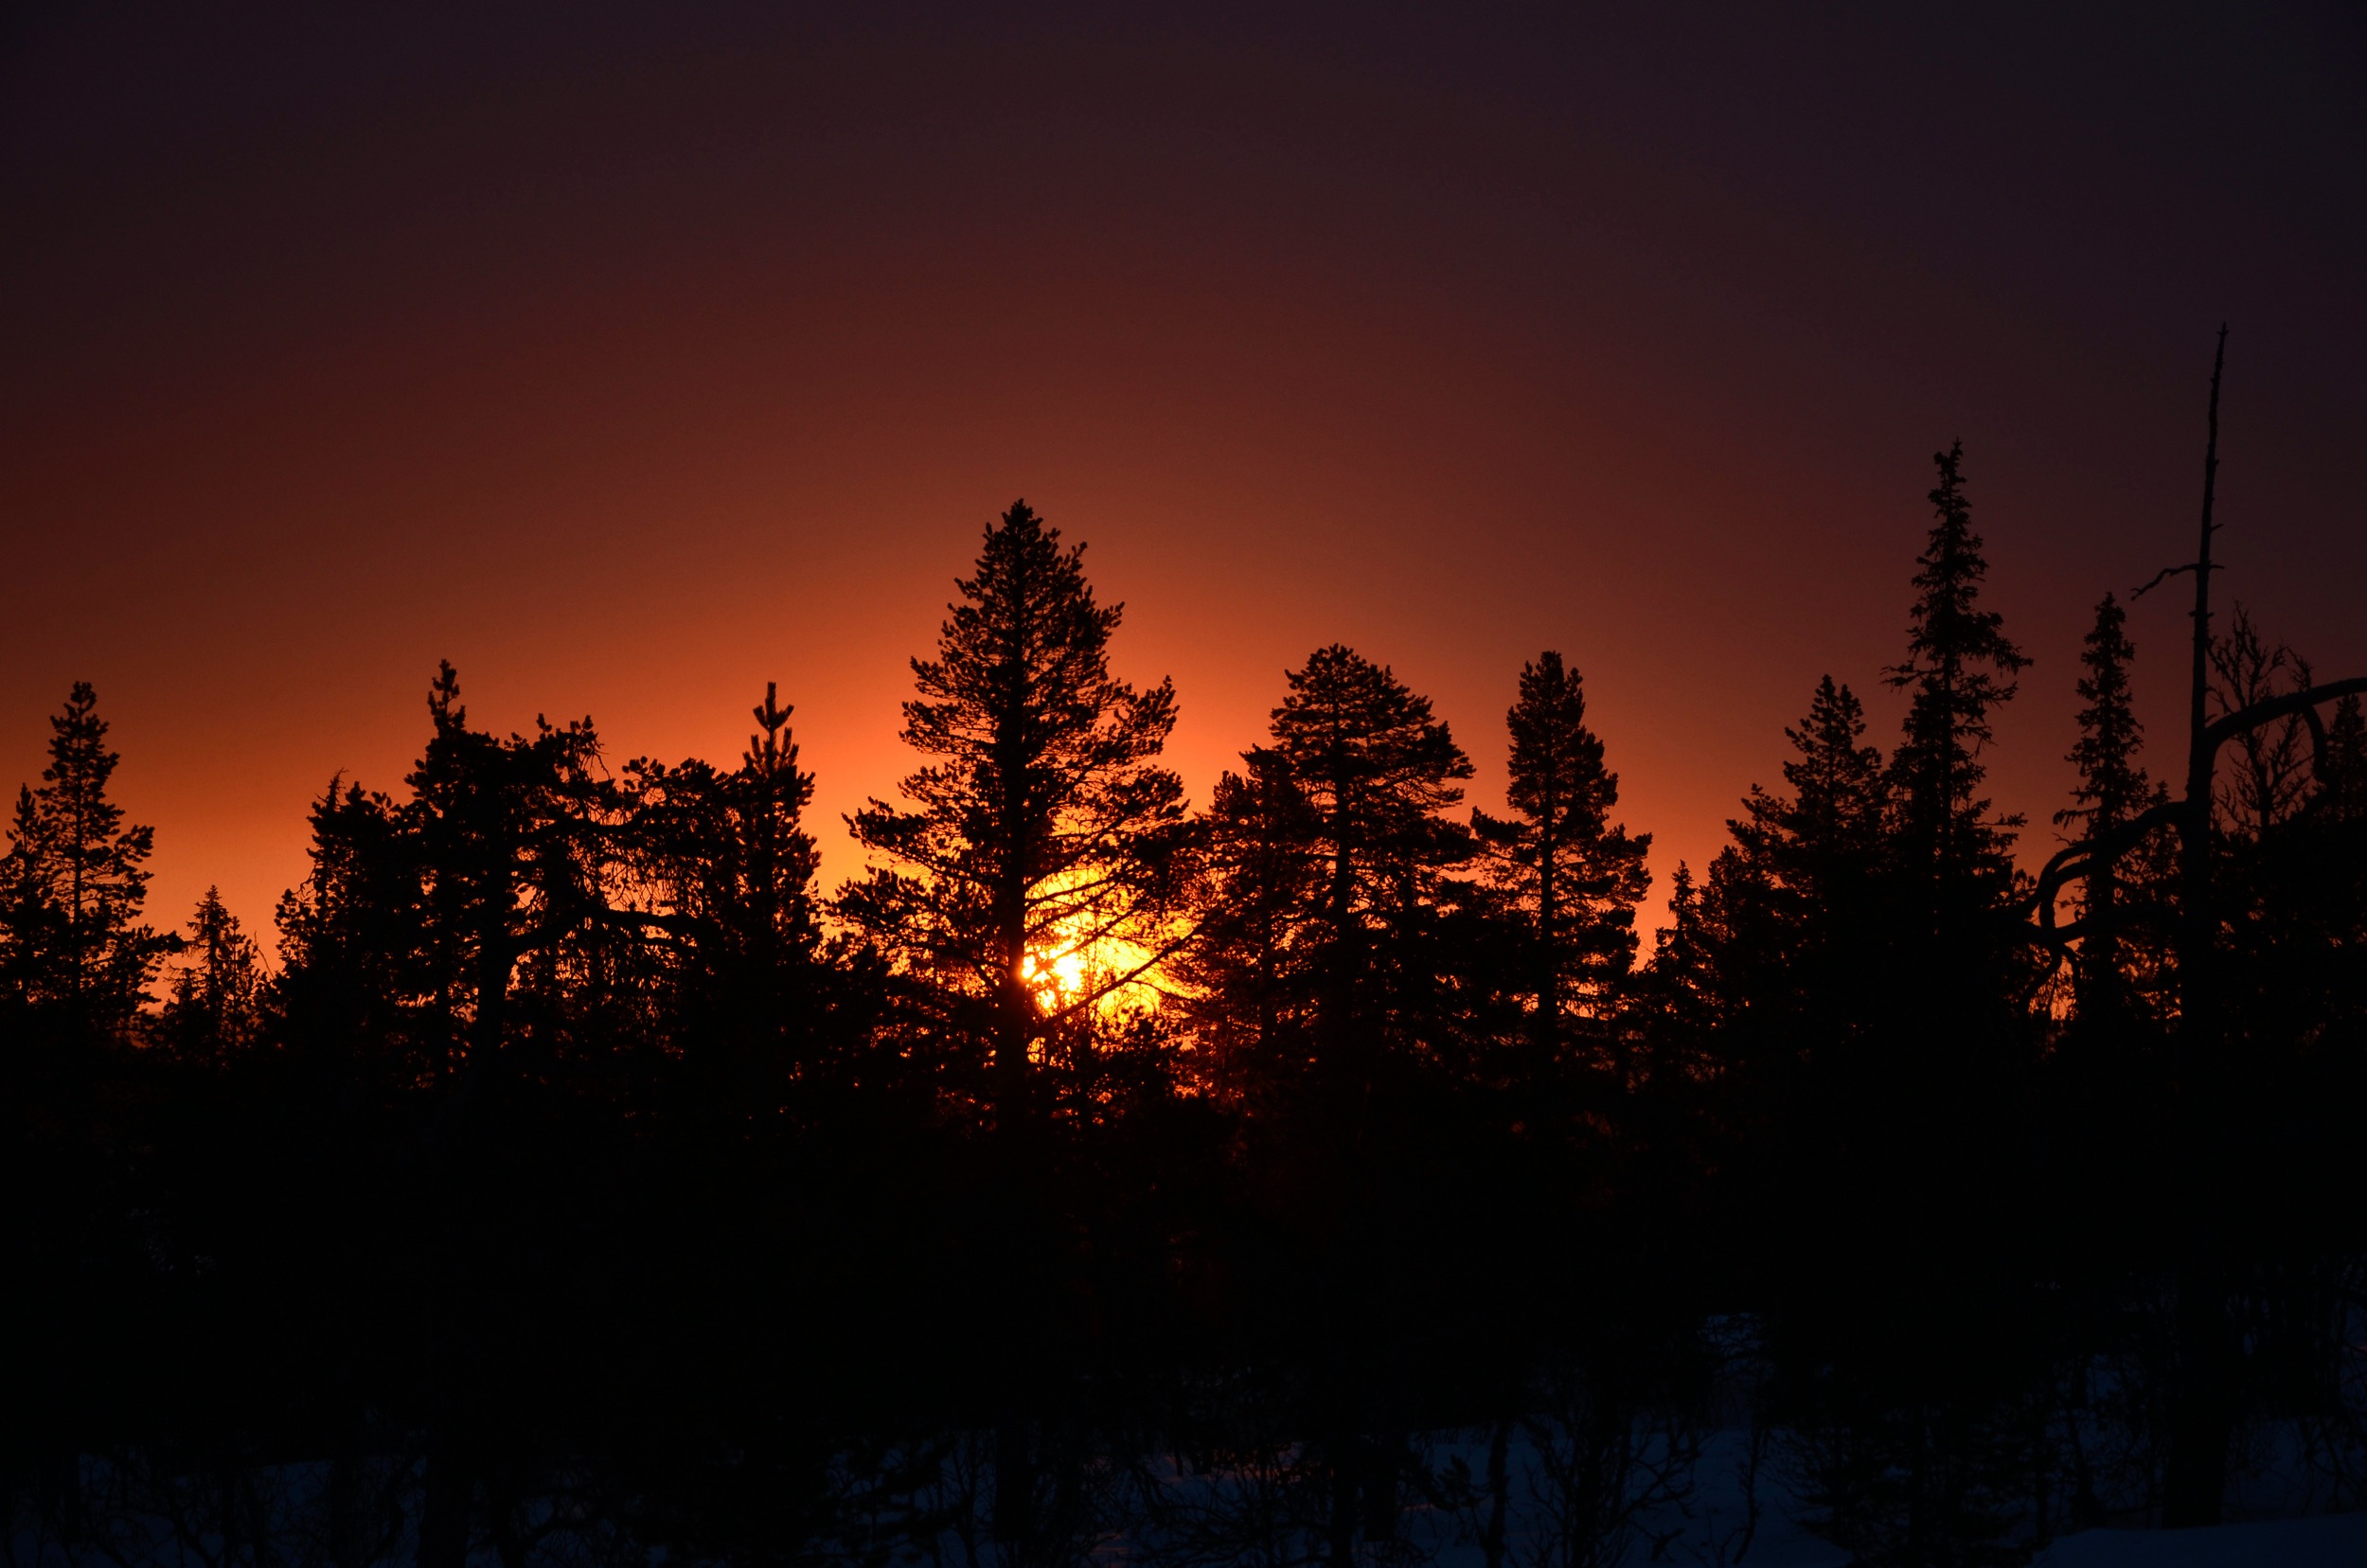
tree, forest, sky, sunrise, sunset, night, sunlight, morning, dawn, atmosphere, dusk, evening, trees, the nature of the, afterglow, atmospheric phenomenon, red sky at morning